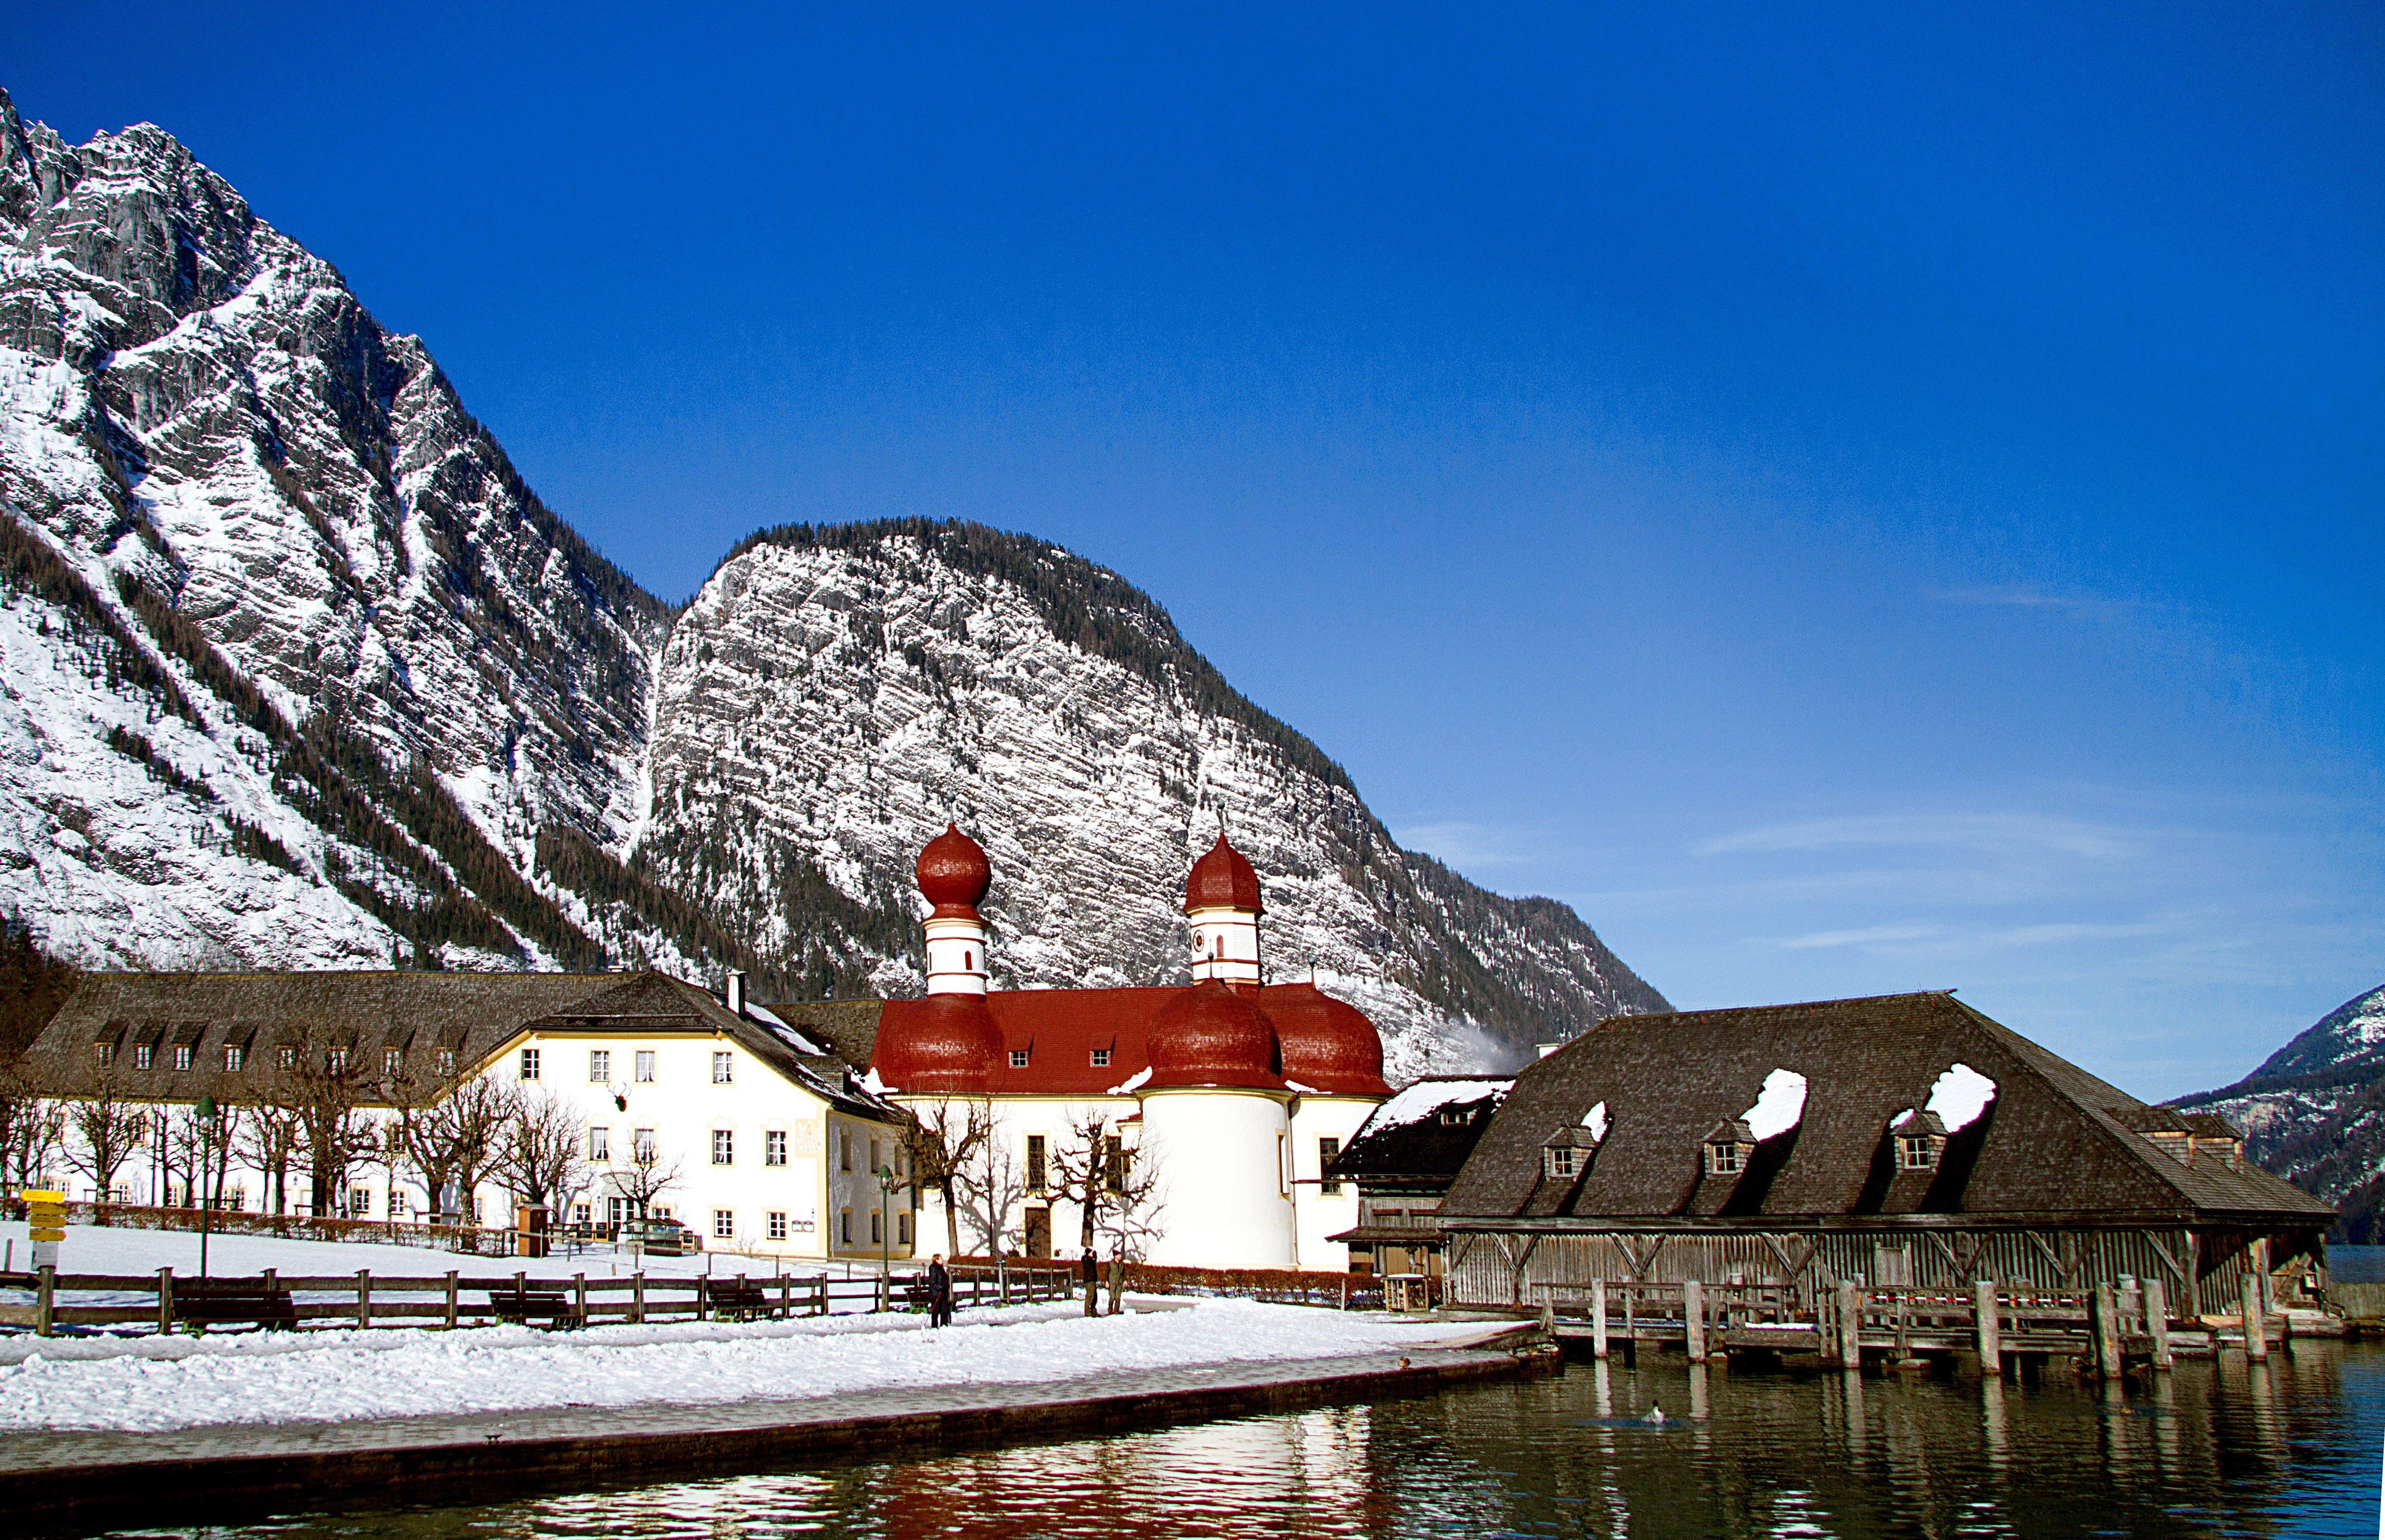
mountain, snow, winter, lake, town, mountain range, vacation, village, tourism, season, resort, alps, bavaria, watzmann, king lake, bartholom st, berchtesgadener land, excursion destination, berchtesgaden national park, berchtesgaden alps, mountainous landforms